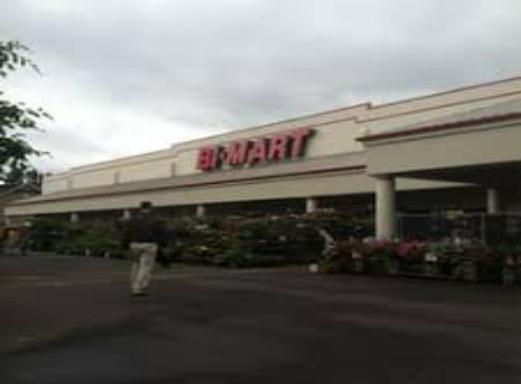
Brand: Bi-Mart
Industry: Transportation